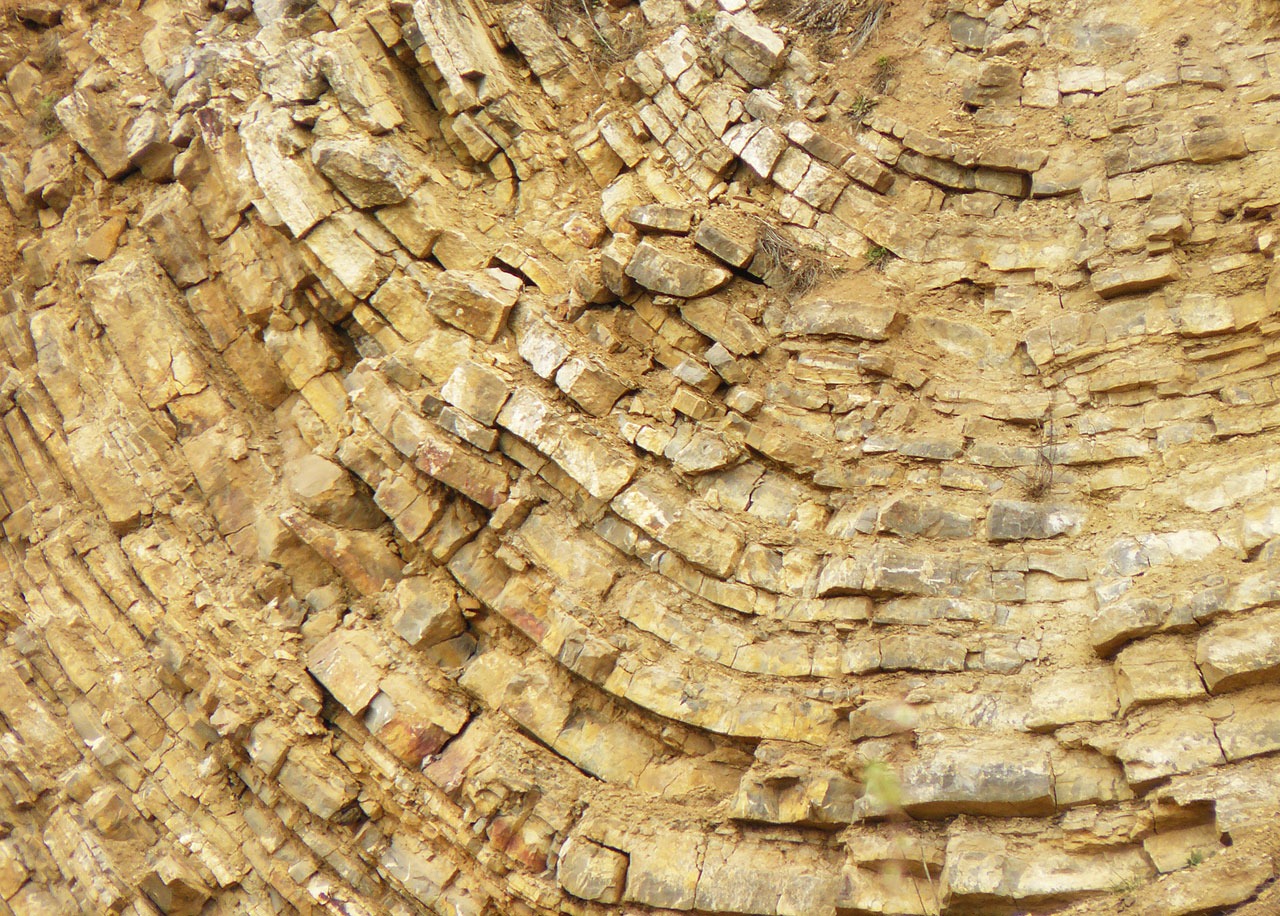
tree, rock, structure, wood, trunk, environment, natural, soil, stone wall, material, textured, stones, geology, earth, limestone, mine, hard, heavy, quarry, sedimentary, heap, mineral, resource, excavate, ancient history, grass family